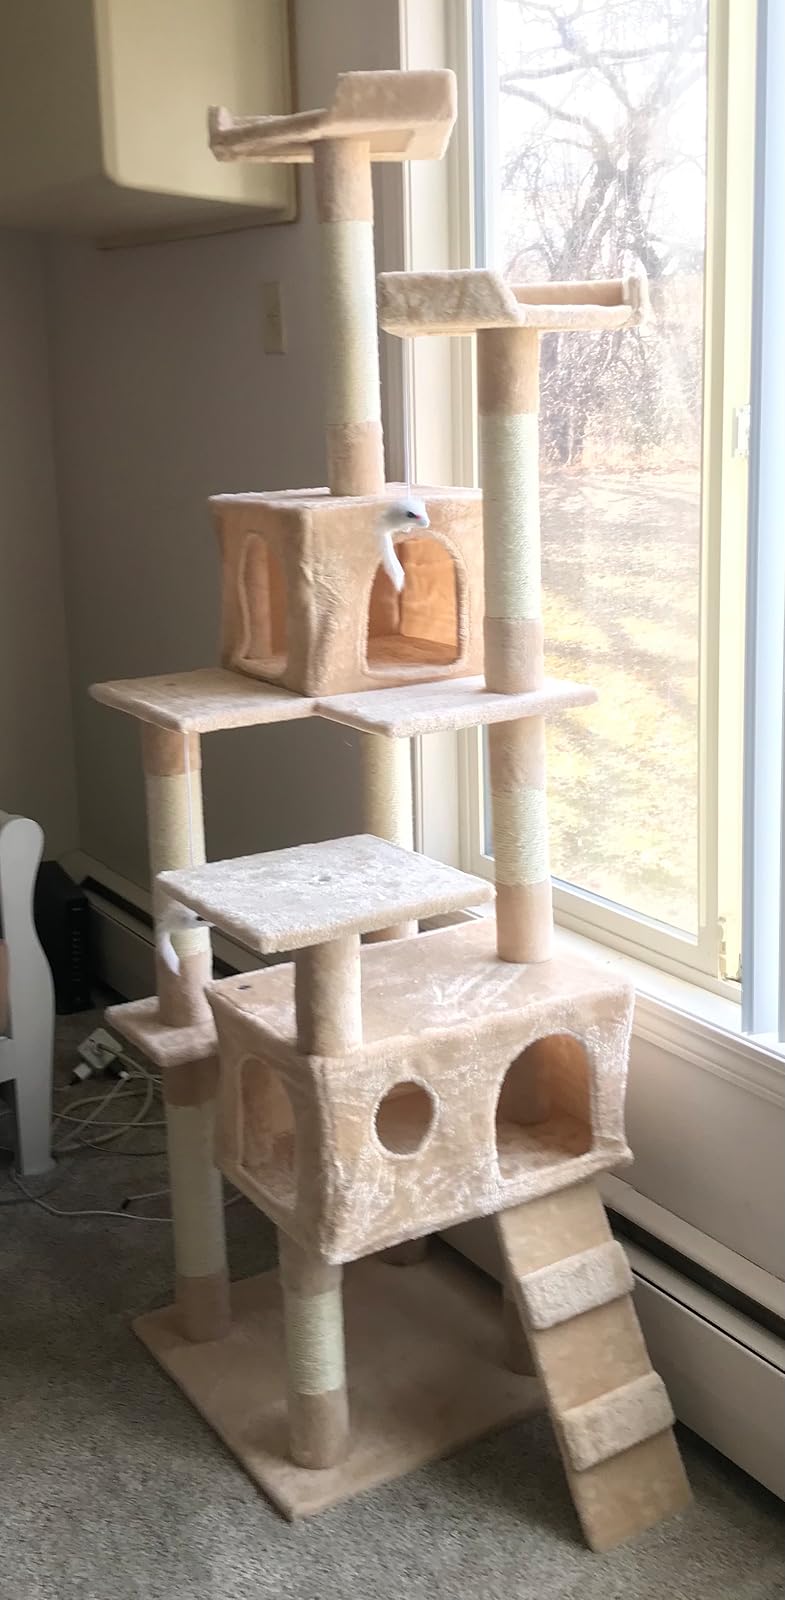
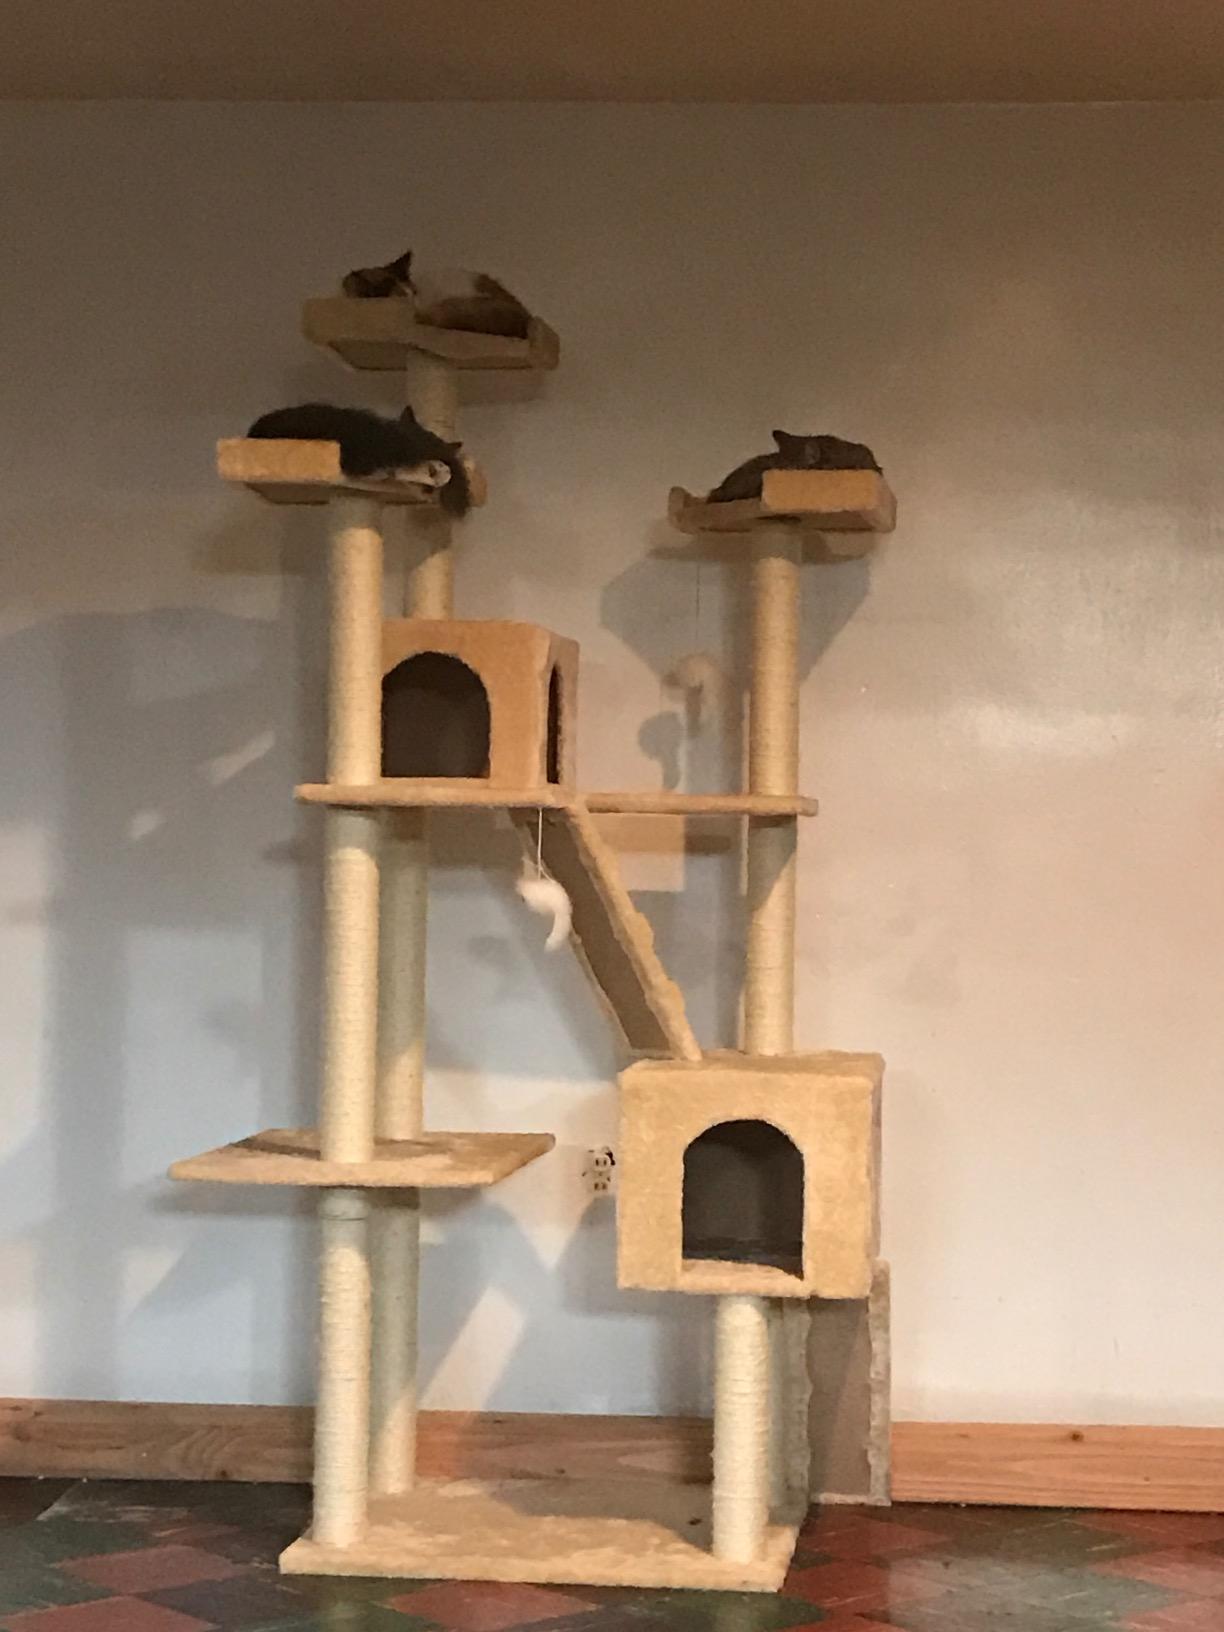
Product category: items_cat tree
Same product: no